List of UK Jazz & Blues Albums Chart number ones of 2021

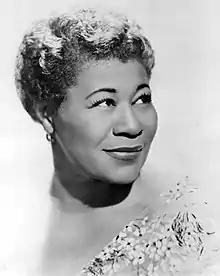
Ella Fitzgerald's "The Ultimate Collection" spent five weeks at number one in 2021.

The UK Jazz & Blues Albums Chart is a record chart which ranks the best-selling jazz and blues albums in the United Kingdom. Compiled and published by the Official Charts Company, the data is based on each album's weekly physical sales, digital downloads and streams. In 2021, 53 charts were published with 30 albums at number one. The first number-one album of the year was "The Best of Peter Green's Fleetwood Mac" by Fleetwood Mac, which spent the first two weeks of the year atop the chart. The last number-one album of the year was "Still Rising: The Collection", the first greatest hits album by Gregory Porter, for the last eight weeks of 2021.